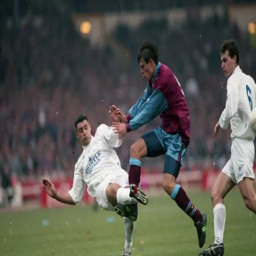
football team final feels the force of a tackle by football player .